Sentient beings (Buddhism)

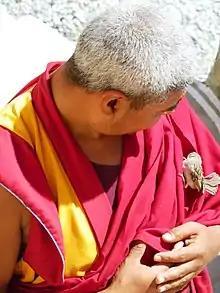
Buddhist monk protecting an injured sparrow. Likir Monastery, Ladakh, India

In Buddhism, sentient beings or living beings are beings with consciousness, sentience, or in some contexts life itself.